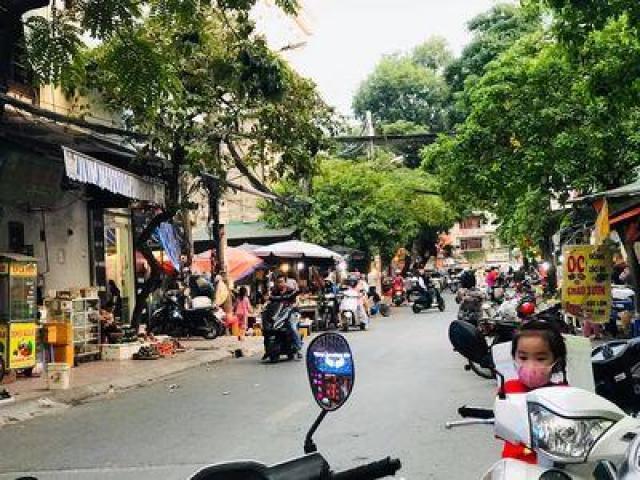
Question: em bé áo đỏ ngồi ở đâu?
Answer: em bé áo đỏ ngồi trên một chiếc xe máy màu trắng bên phải đường